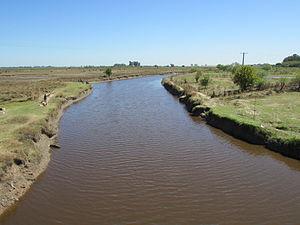
Le Río Samborombón est un petit fleuve argentin, qui naît dans le partido de San Vicente, dans la province de Buenos Aires.
La province de Buenos Aires est la province la plus grande, la plus riche et la plus peuplée d'Argentine, bien que la municipalité de la ville de Buenos Aires, capitale de la République argentine n'en fasse pas partie. La province avait 15 625 084 habitants en 2010. L'agglomération du grand La Plata, sa capitale, en avait 799 523 la même année.